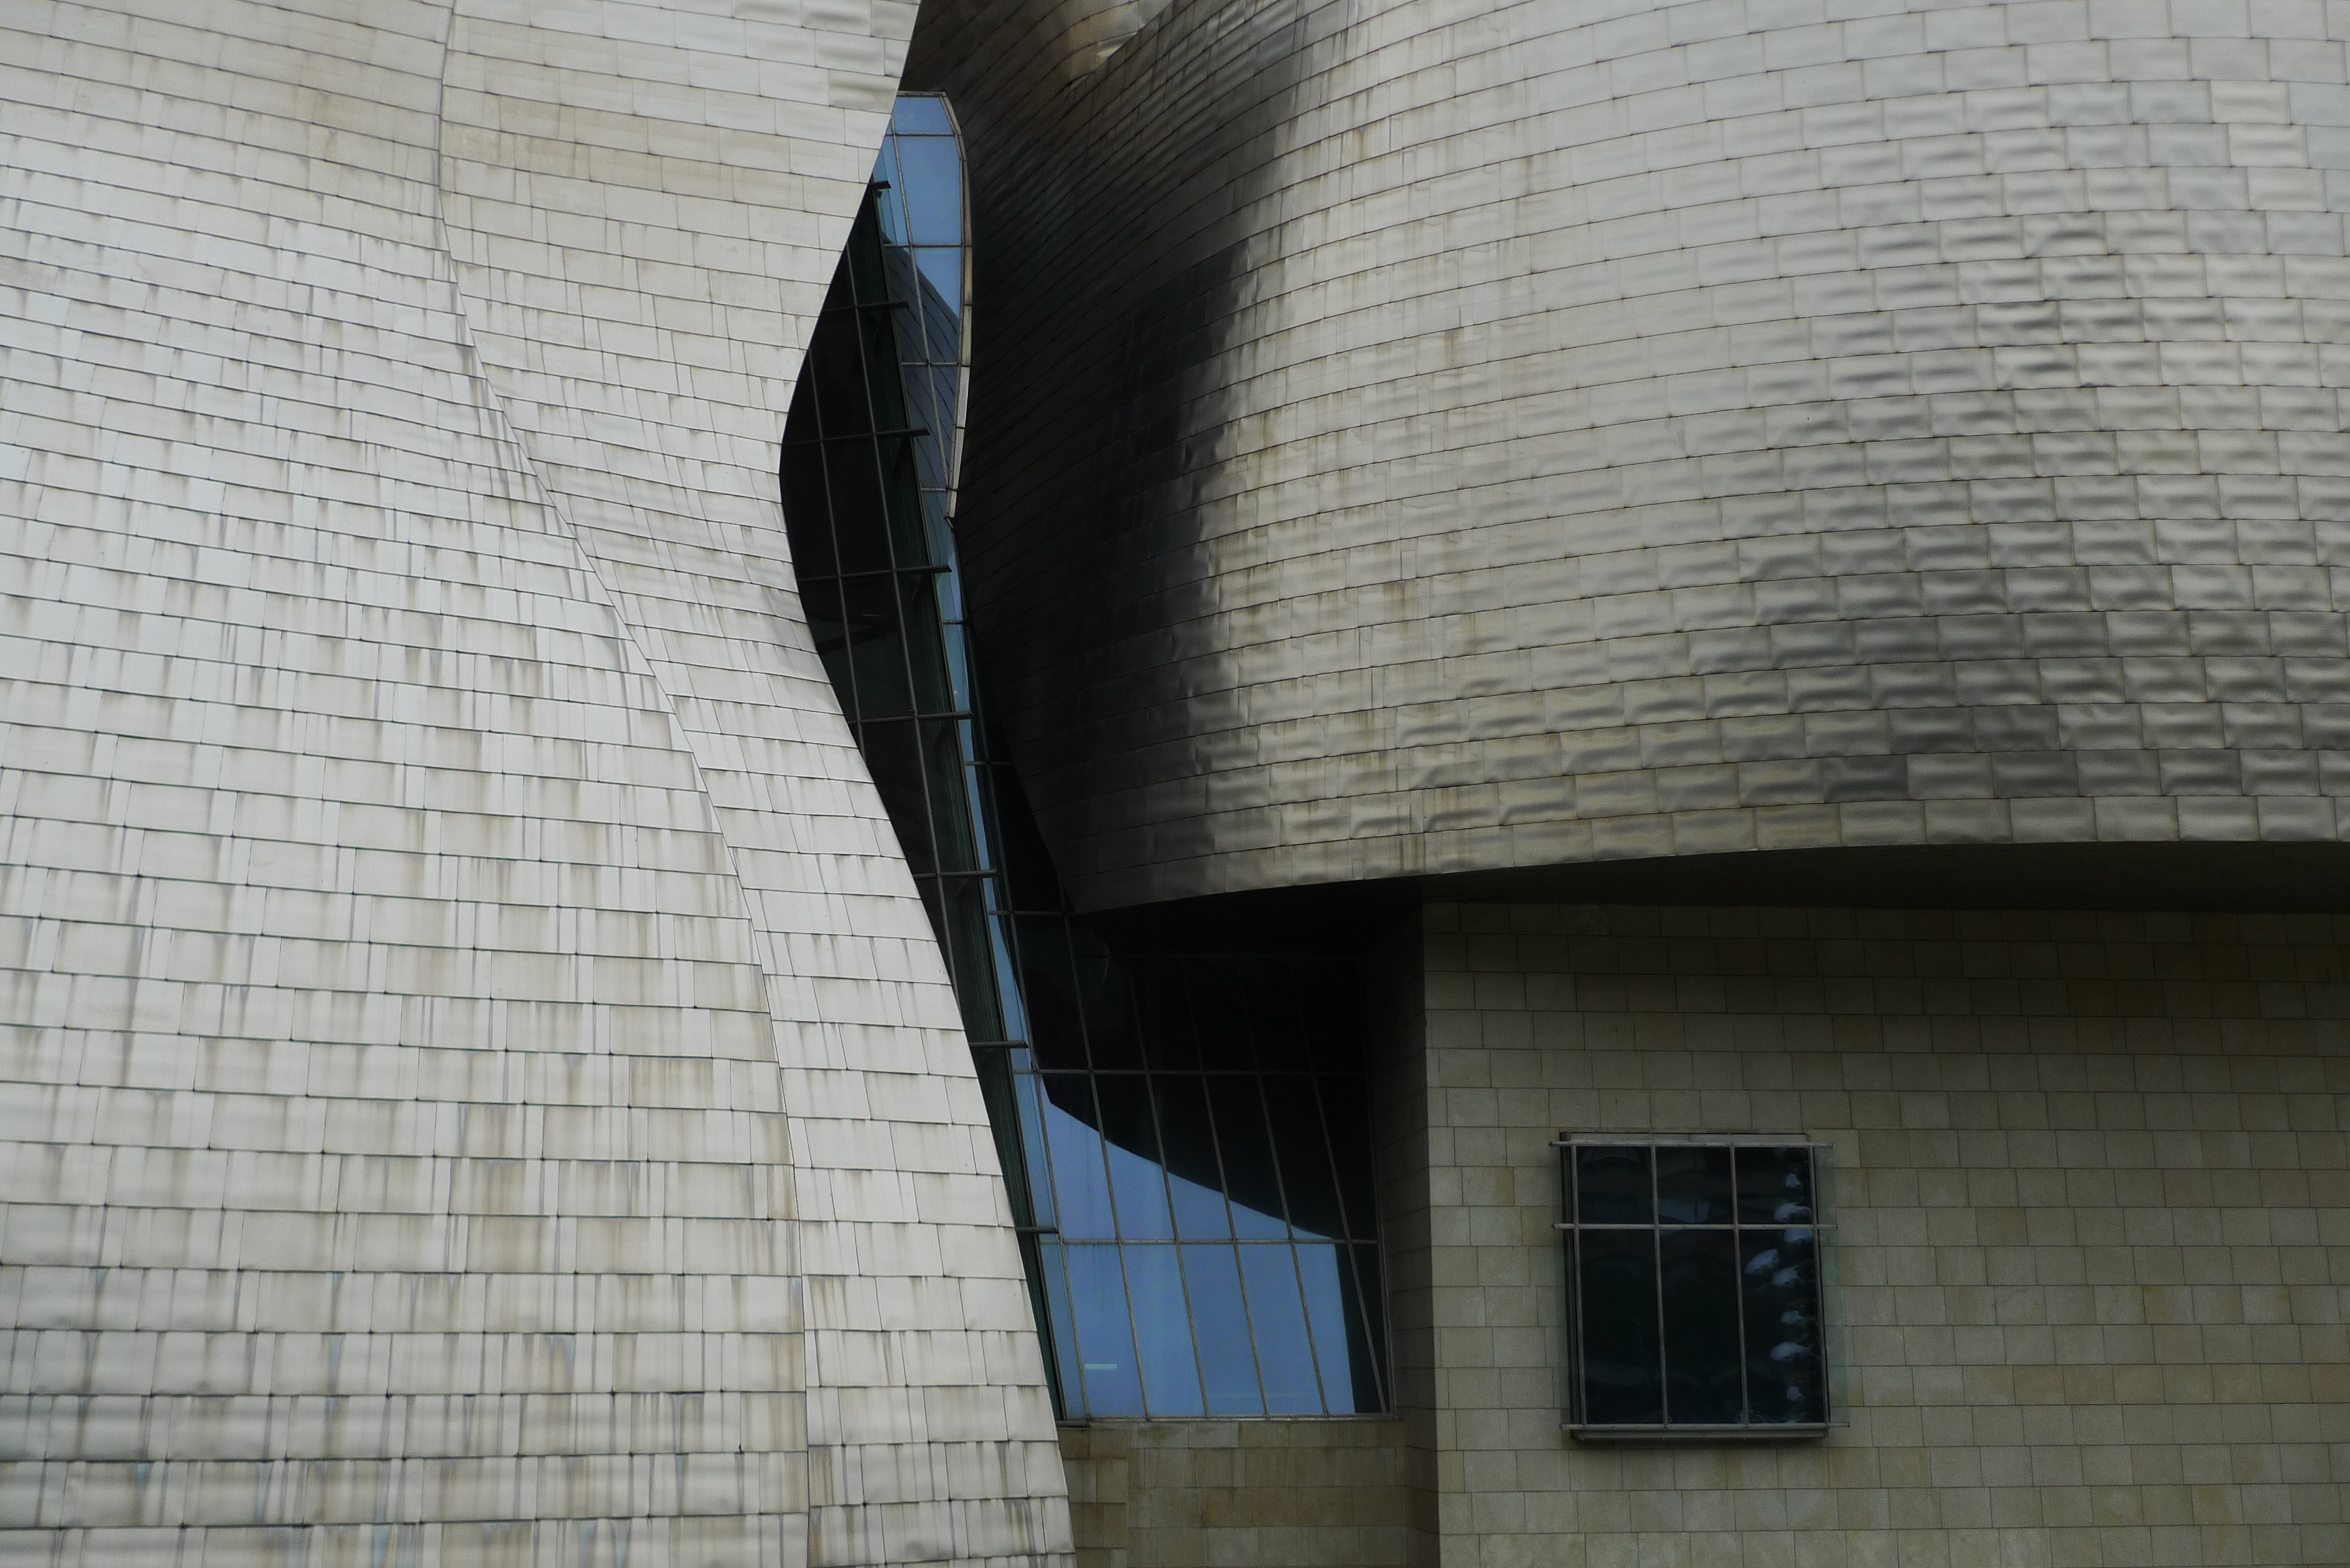
architecture, wood, building, wall, museum, facade, blue, spain, tourist attraction, shape, bilbao, guggenheim, spanien, architekur, daylighting